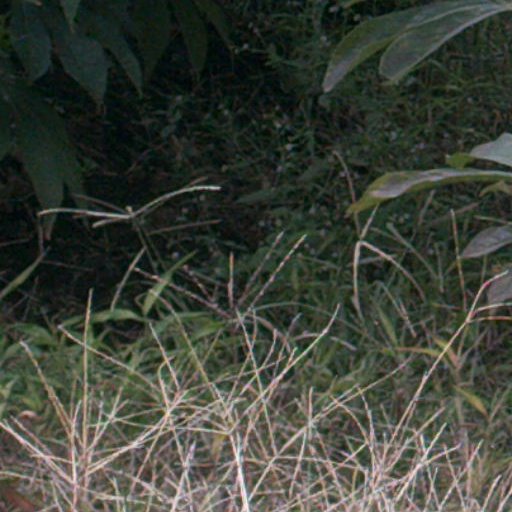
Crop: cassava